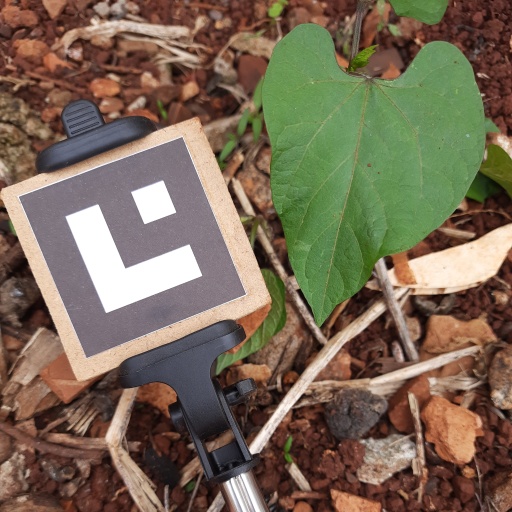
Observations: wavy surface, no eating holes, with soild dust, under shade